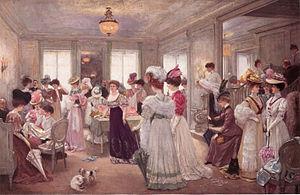
Isidore-René Jacob-Paquin, né le 9 avril 1862 à Paris et mort le 20 décembre 1907 dans cette même ville, est un grand couturier français.
La cliente de haute couture est une femme apparue au milieu du XIXᵉ siècle dont la nationalité et la condition sociale sont d'origines diverses. Celle-ci achète des créations de haute couture et son image se confond parfois avec les grandes maisons parisiennes de couture. Elle est souvent considérée comme un stéréotype alors qu'elle présente des profils divers et n'a cessé de changer au cours des décennies.